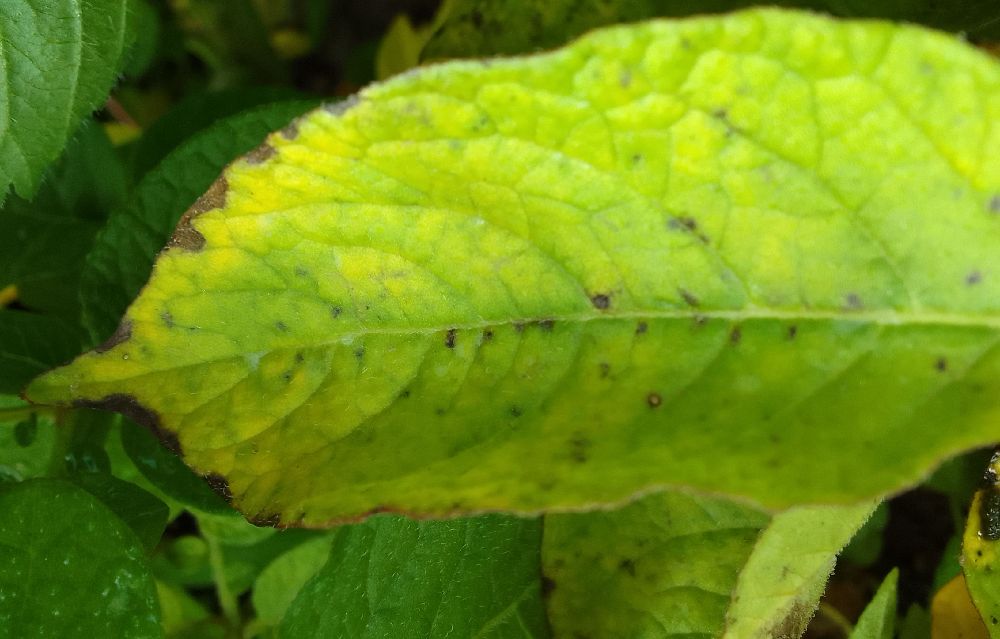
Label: Early blight